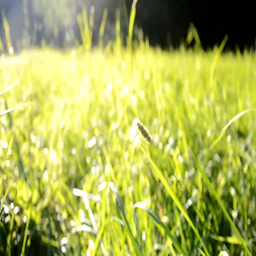
walk across the grass in a meadow full of dew in the morning at sunrise